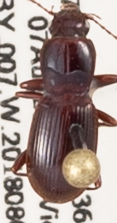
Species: Pterostichus pumilus
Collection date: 2018-08-07
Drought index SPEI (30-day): -2.09
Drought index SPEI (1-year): -0.62
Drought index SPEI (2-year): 0.71